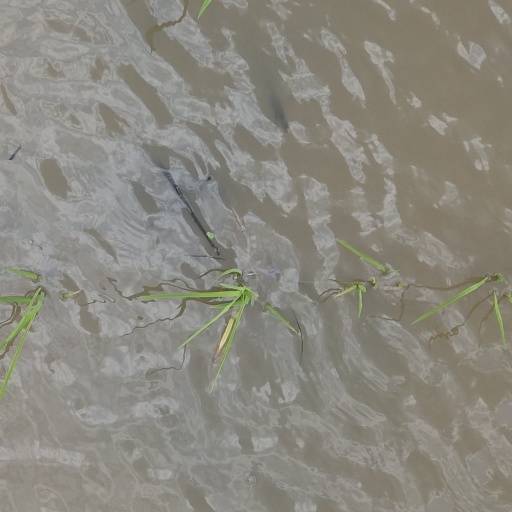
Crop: rice